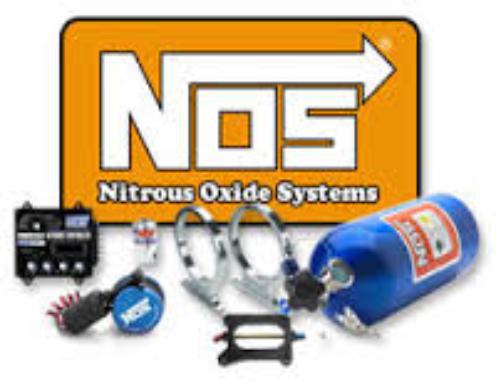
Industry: Others